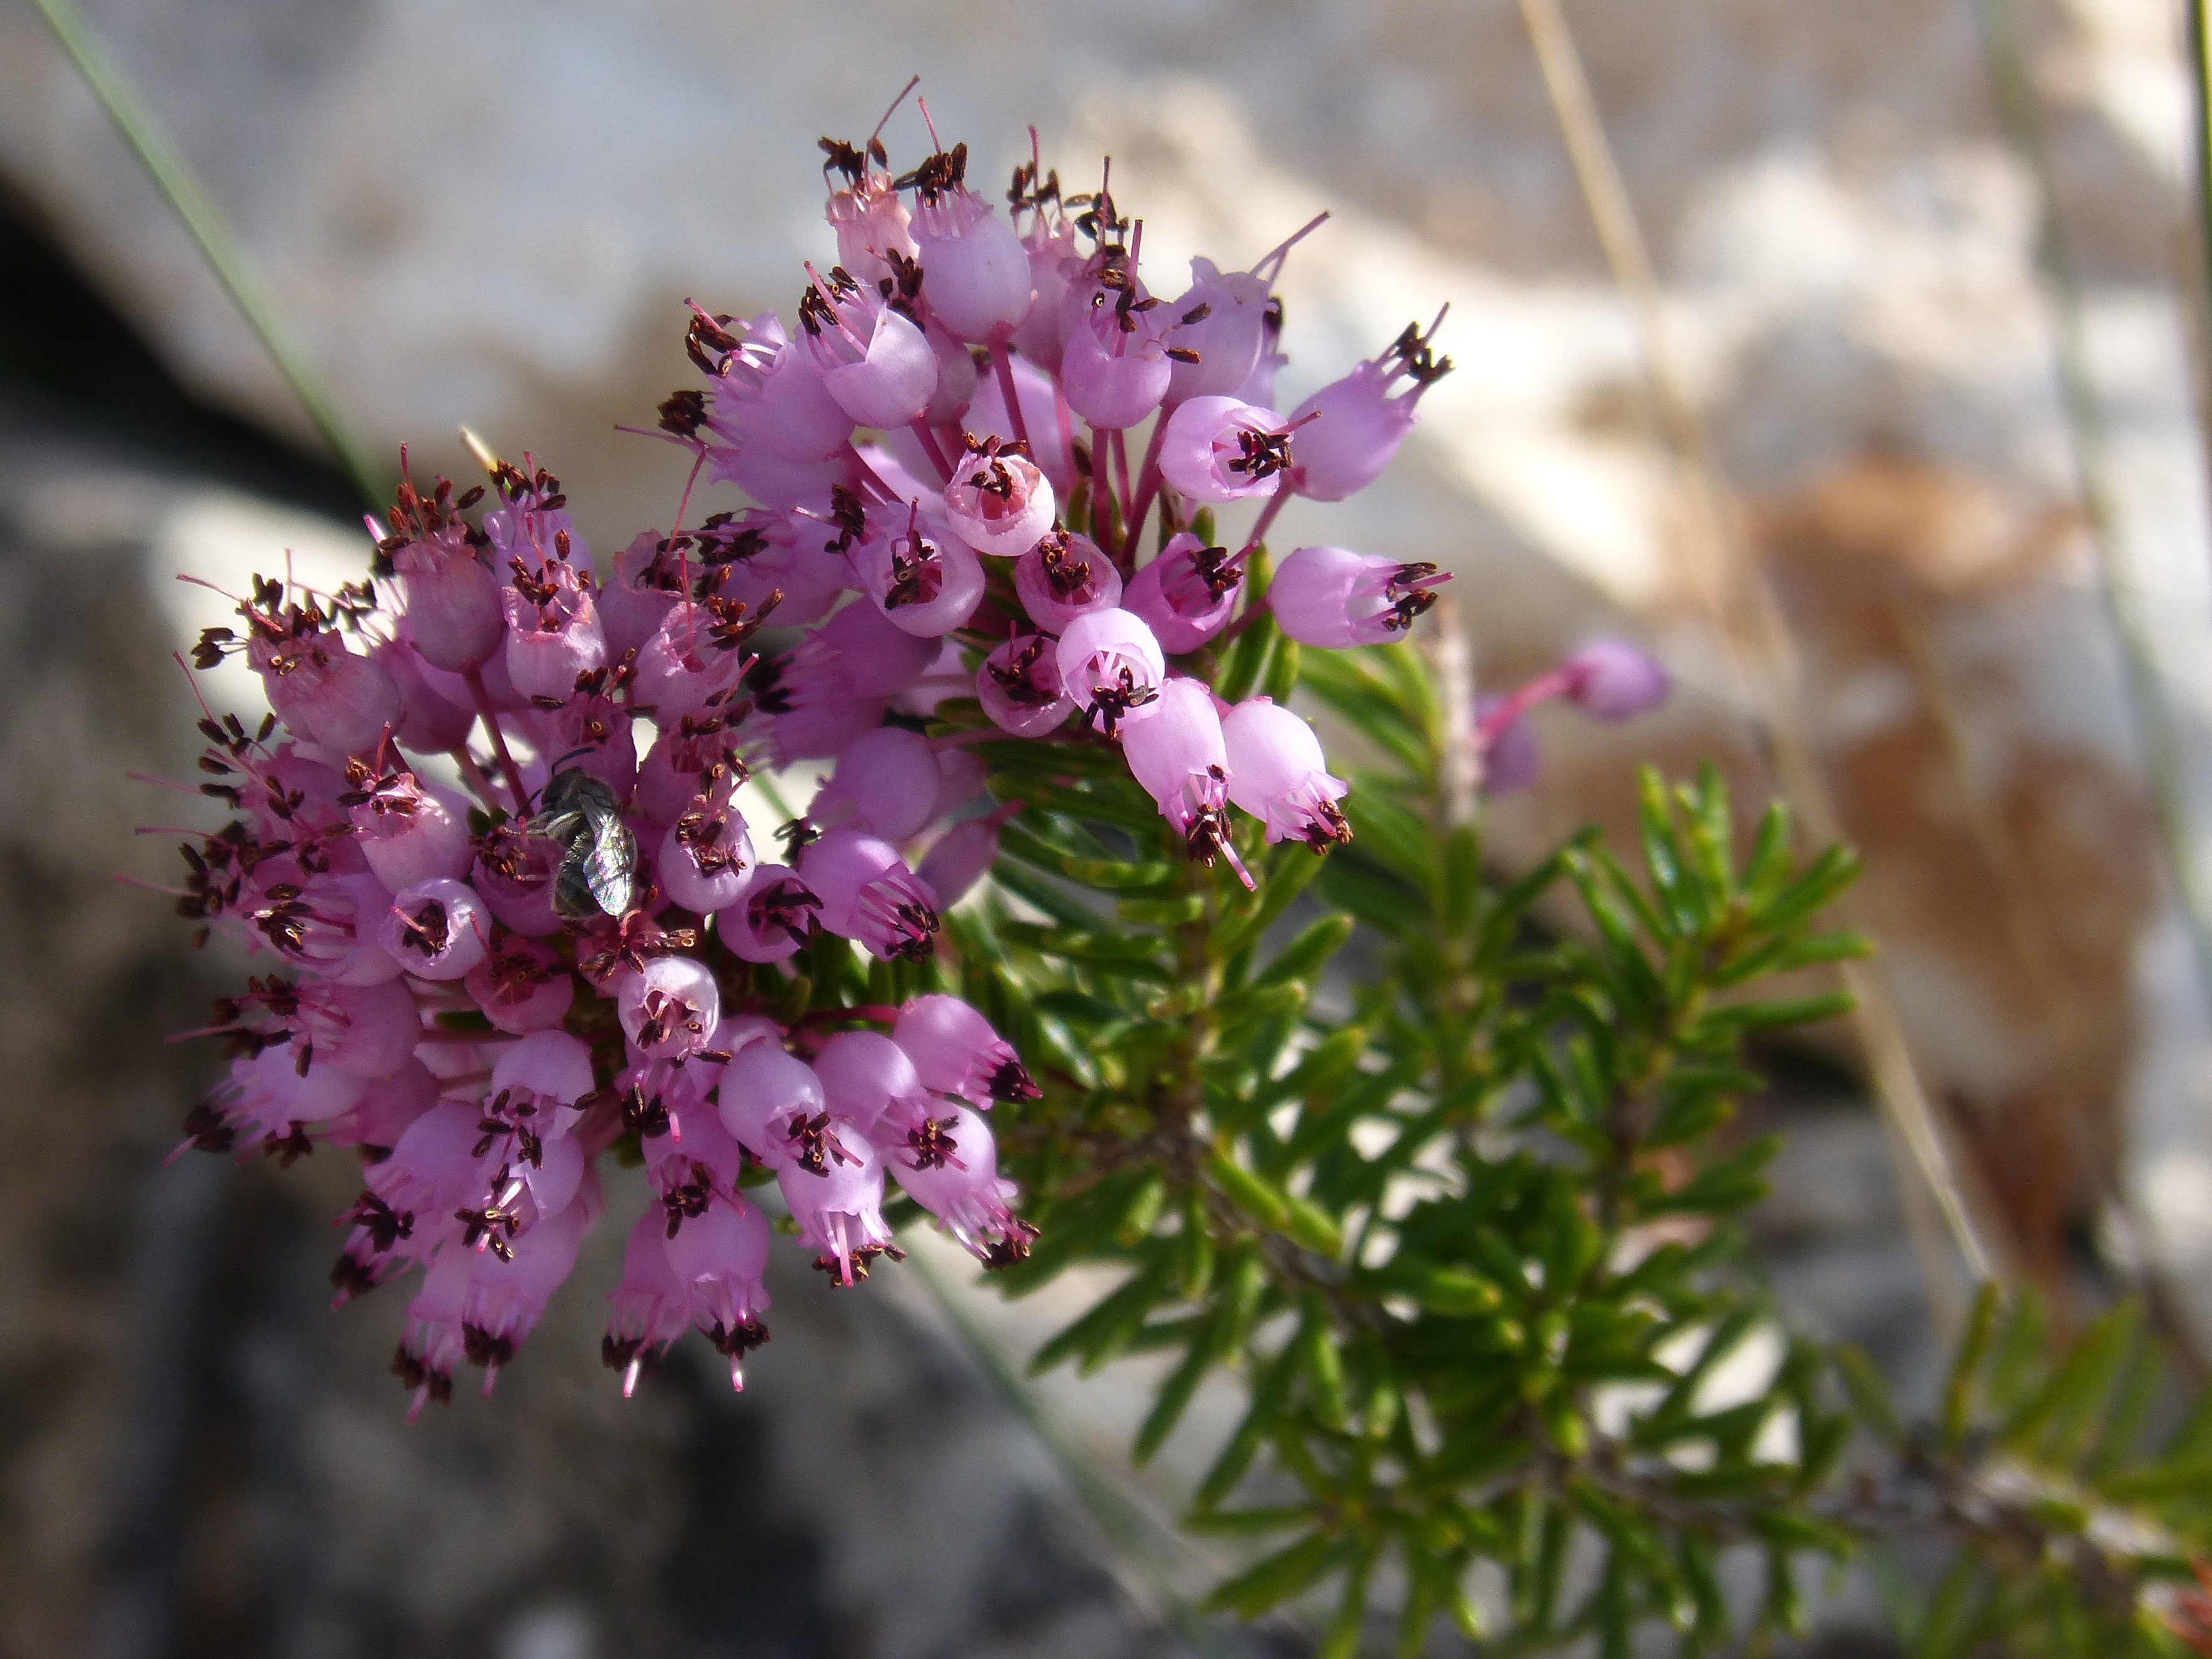
nature, branch, blossom, plant, flower, spring, produce, botany, flora, cherry blossom, wildflower, shrub, macro photography, flowering plant, plant wildlife, land plant, bruguera, heather winter, erica multiflora